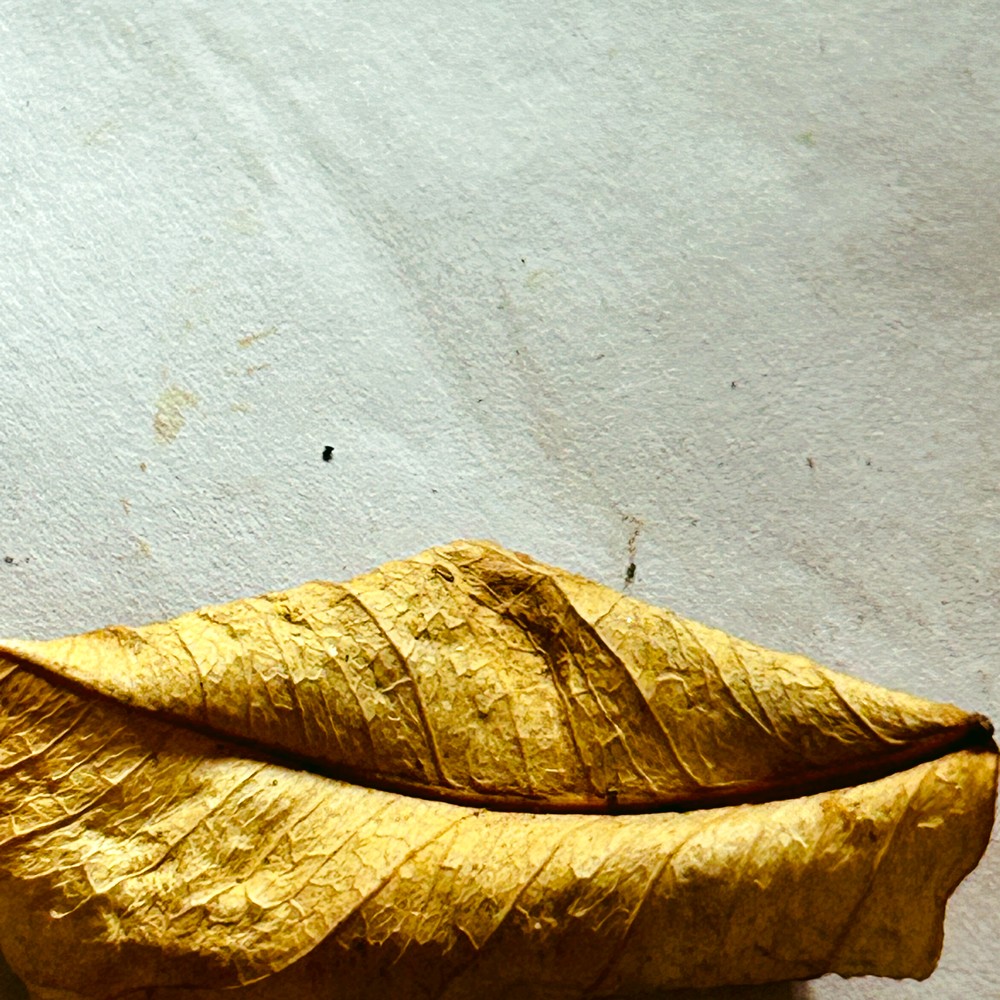
Label: Dry Leaf